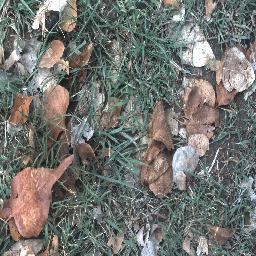
Label: negative